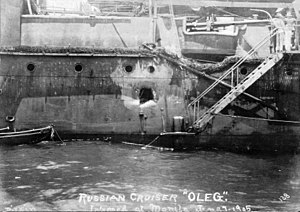
Slaget ved Tsushima / Efterspil
Kampskade på krydseren Oleg, i Manilabugten
"Slaget ved Tsushima var et stort søslag, som blev udkæmpet mellem Rusland og Japan under den Russisk-japanske krig. Dette var søkrigshistoriens eneste afgørende søslag, som blev udkæmpet mellem moderne flåder af pansrede slagskibe, det første slag, hvor trådløs telegrafi spillede en afgørende rolle og er blevet kaldt for ""det døende ekko af en gammel tid – for sidste gang i søkrigshistorien overgav linjeskibene i en slagen flåde sig på åbent hav.""